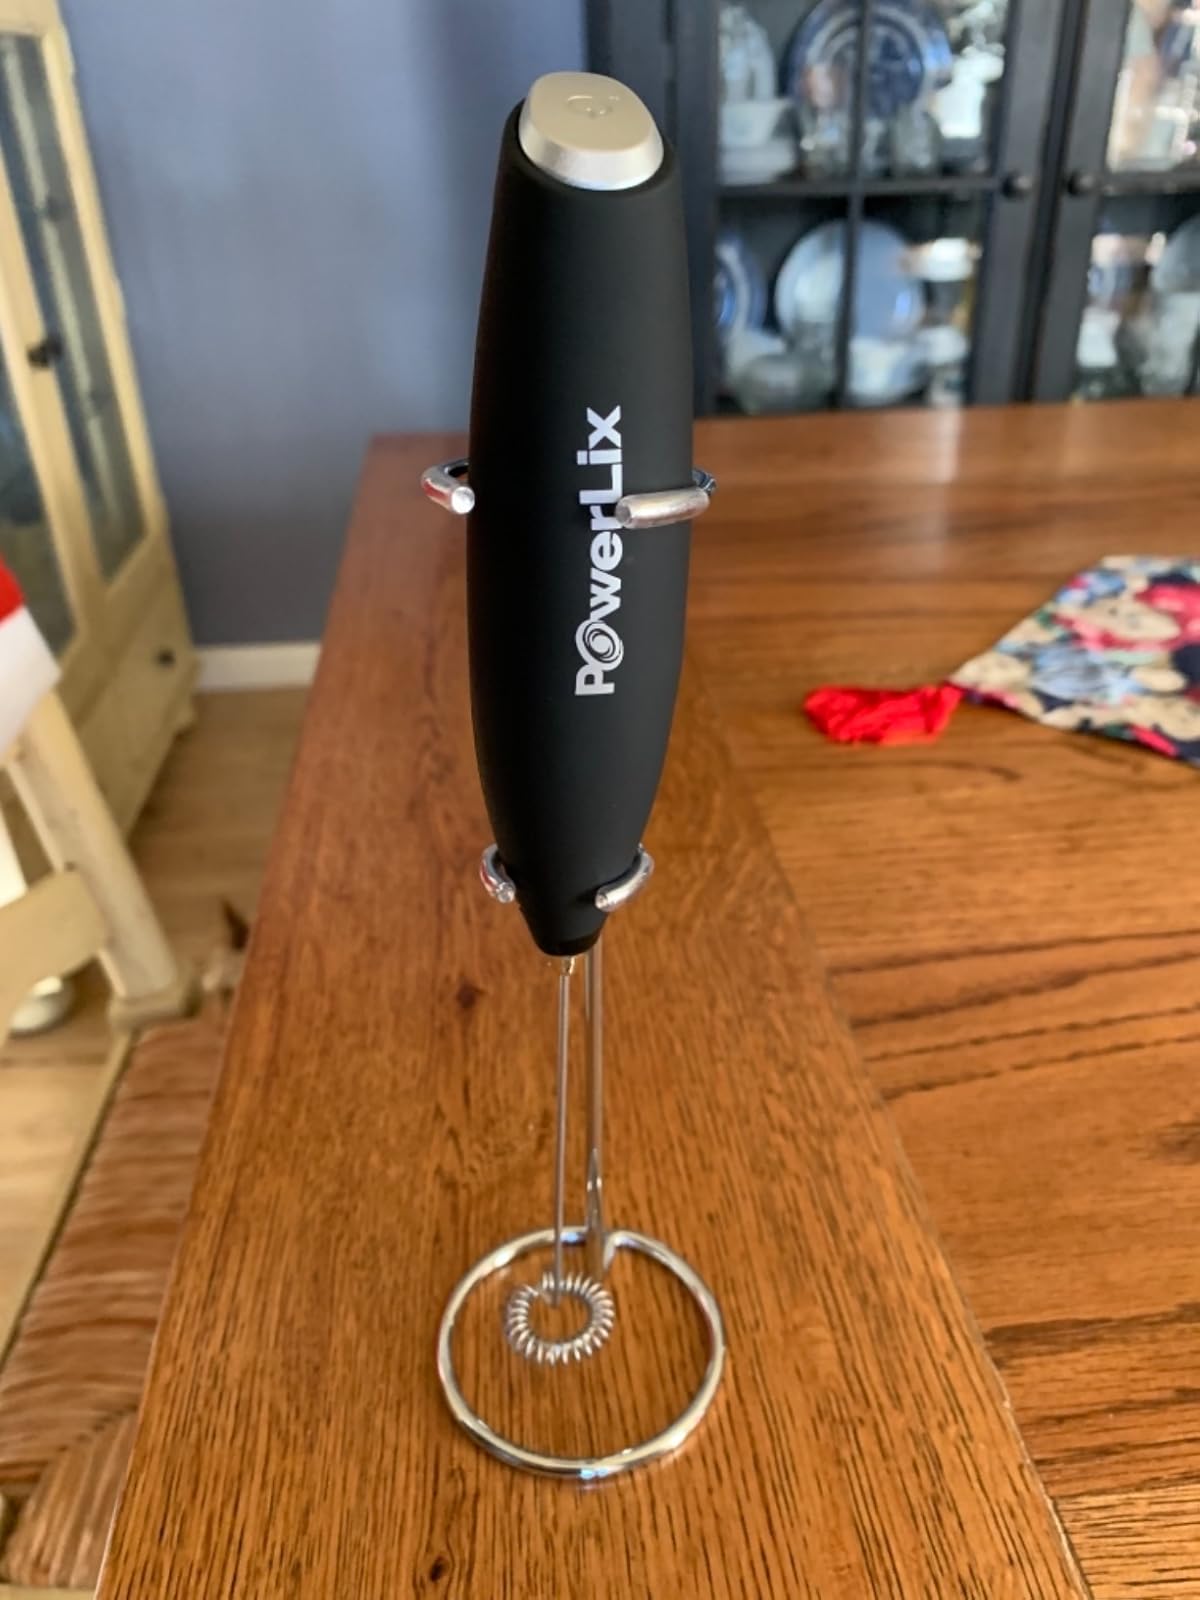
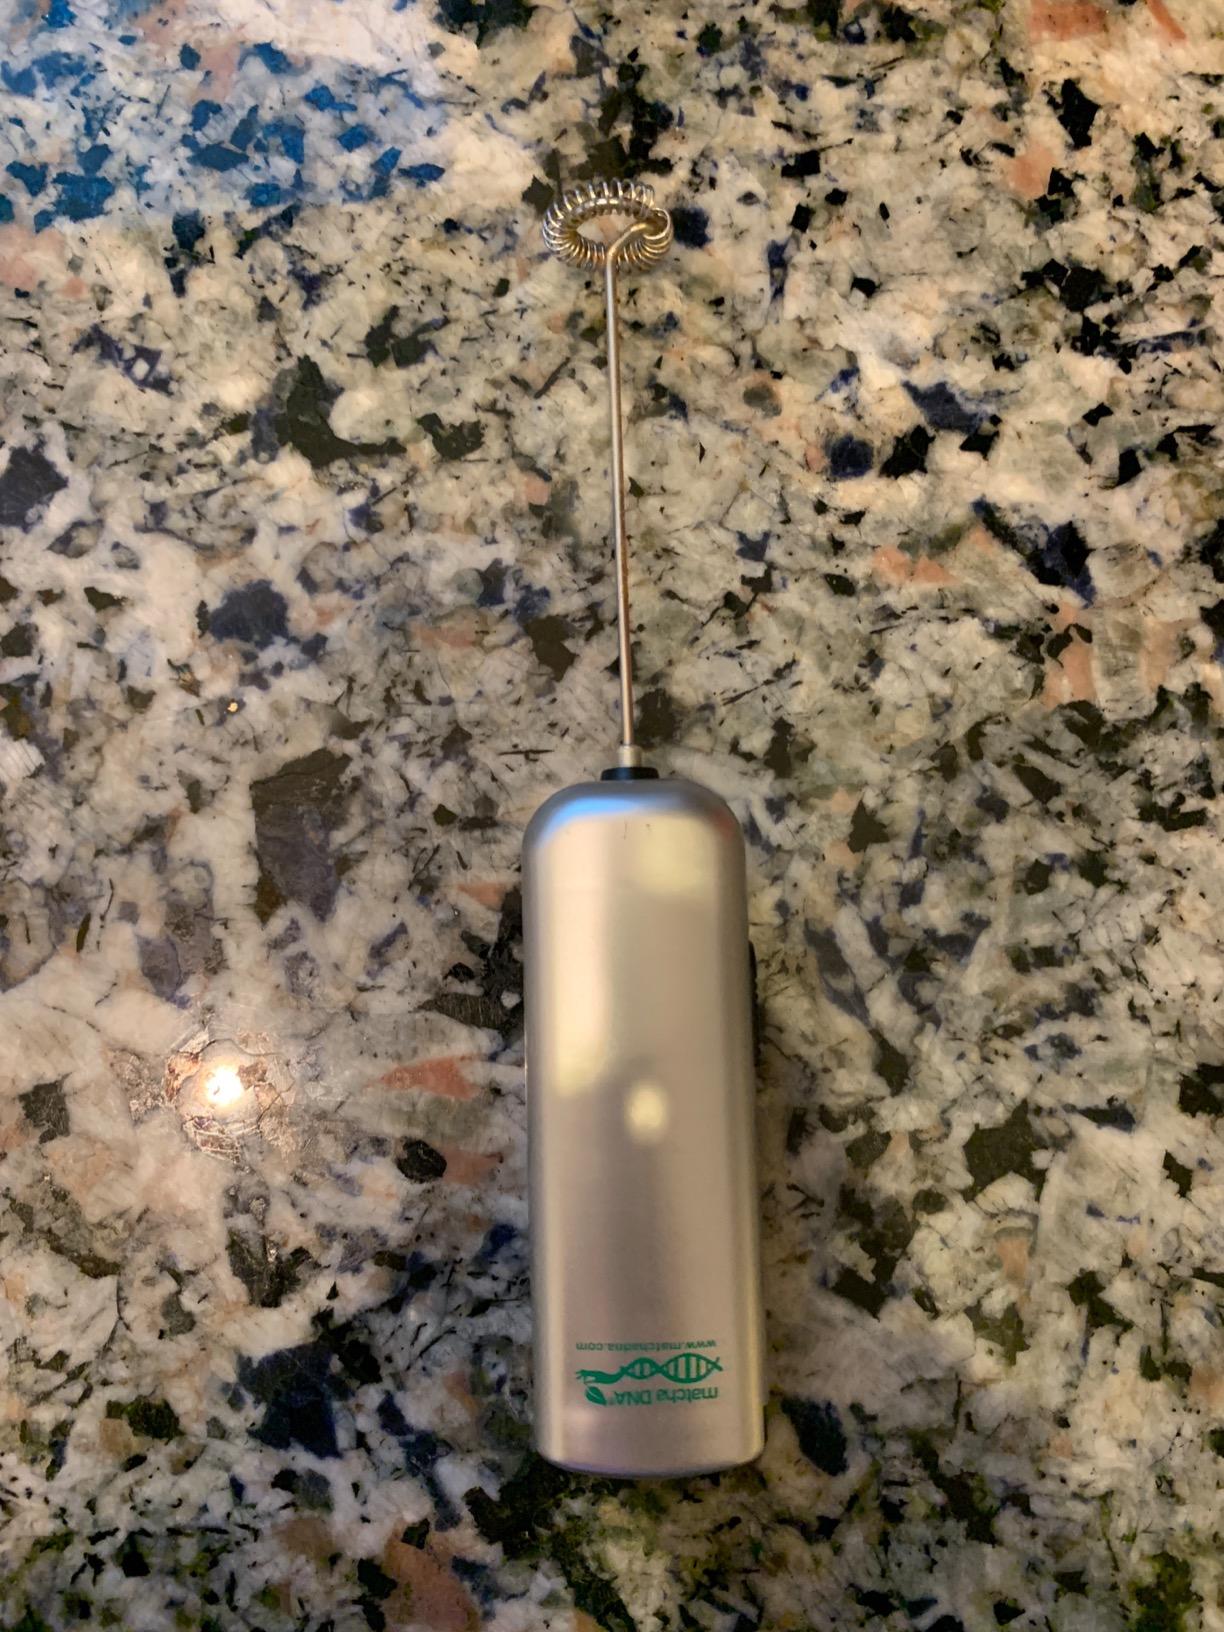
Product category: items_mixer
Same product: no